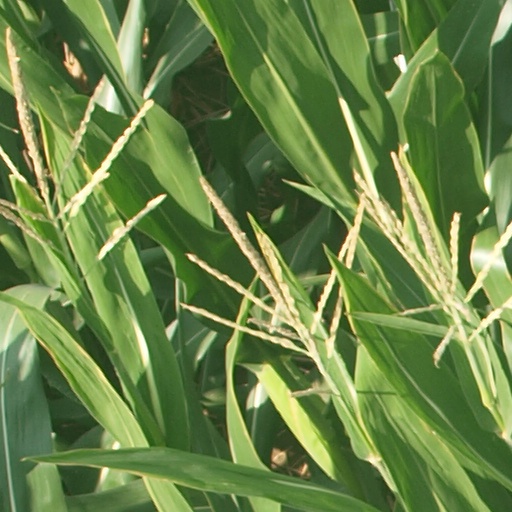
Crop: maize; corn